Provisional Government of Mexico

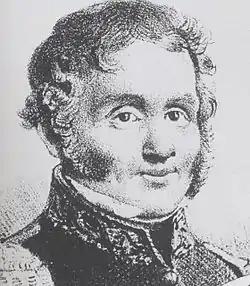
Vicente Filisola

Central America, known at this time as the Captaincy General of Guatemala had at first chosen to unite itself to the empire, and yet many were discontented with matters such as the difficulties in transport and communication with the capital, and the tariff and excise taxes that the Mexican authorities imposed upon the provinces. Brigadier Vicente Filísola was sent to Central America by Iturbide to garrison the region, and yet after the fall of the empire Filísola convened a Central American Congress on June 24, which on July 1 declared independence, founding the Federal Republic of Central America with only the province of Chiapas choosing to remain united to Mexico.